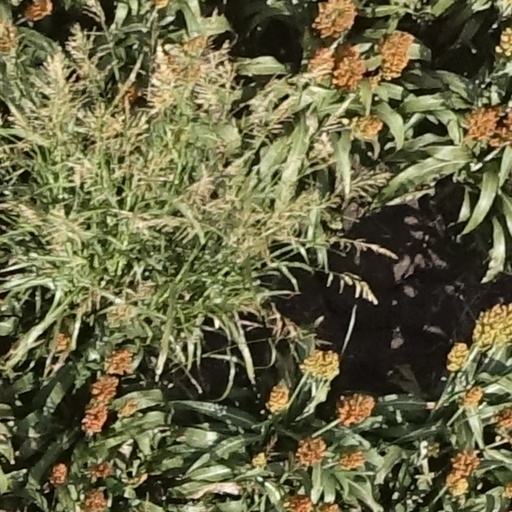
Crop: sorghum